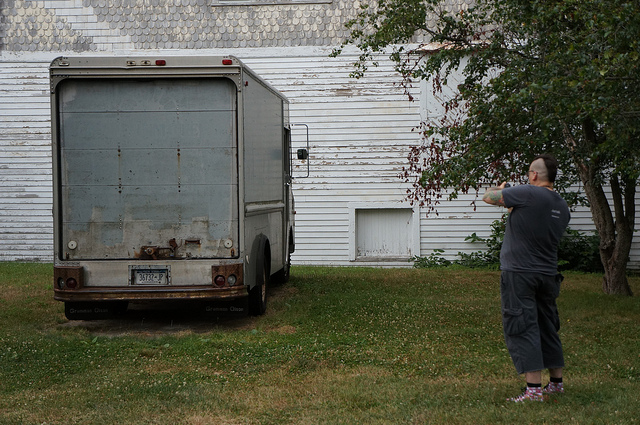
A man looking at a truck parked near a barn

The man stands looking at a large truck next to a building.

A man staring at a truck by a warehouse.

a man taking a picture of a truck parked next to a building

A man with a mohawk haircut surveys an old truck.